Zevo-3

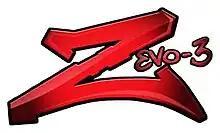

Zevo-3 is an American animated television series co-produced by Maslen Entertainment, MoonScoop Entertainment and Skechers Entertainment for Nicktoons. It premiered on October 11, 2010 and ended on May 7, 2011 after one season. It features the fictional superheroes Z-Strap, Kewl Breeze, and Elastika, characters that appeared in Skechers children's sneaker commercials.